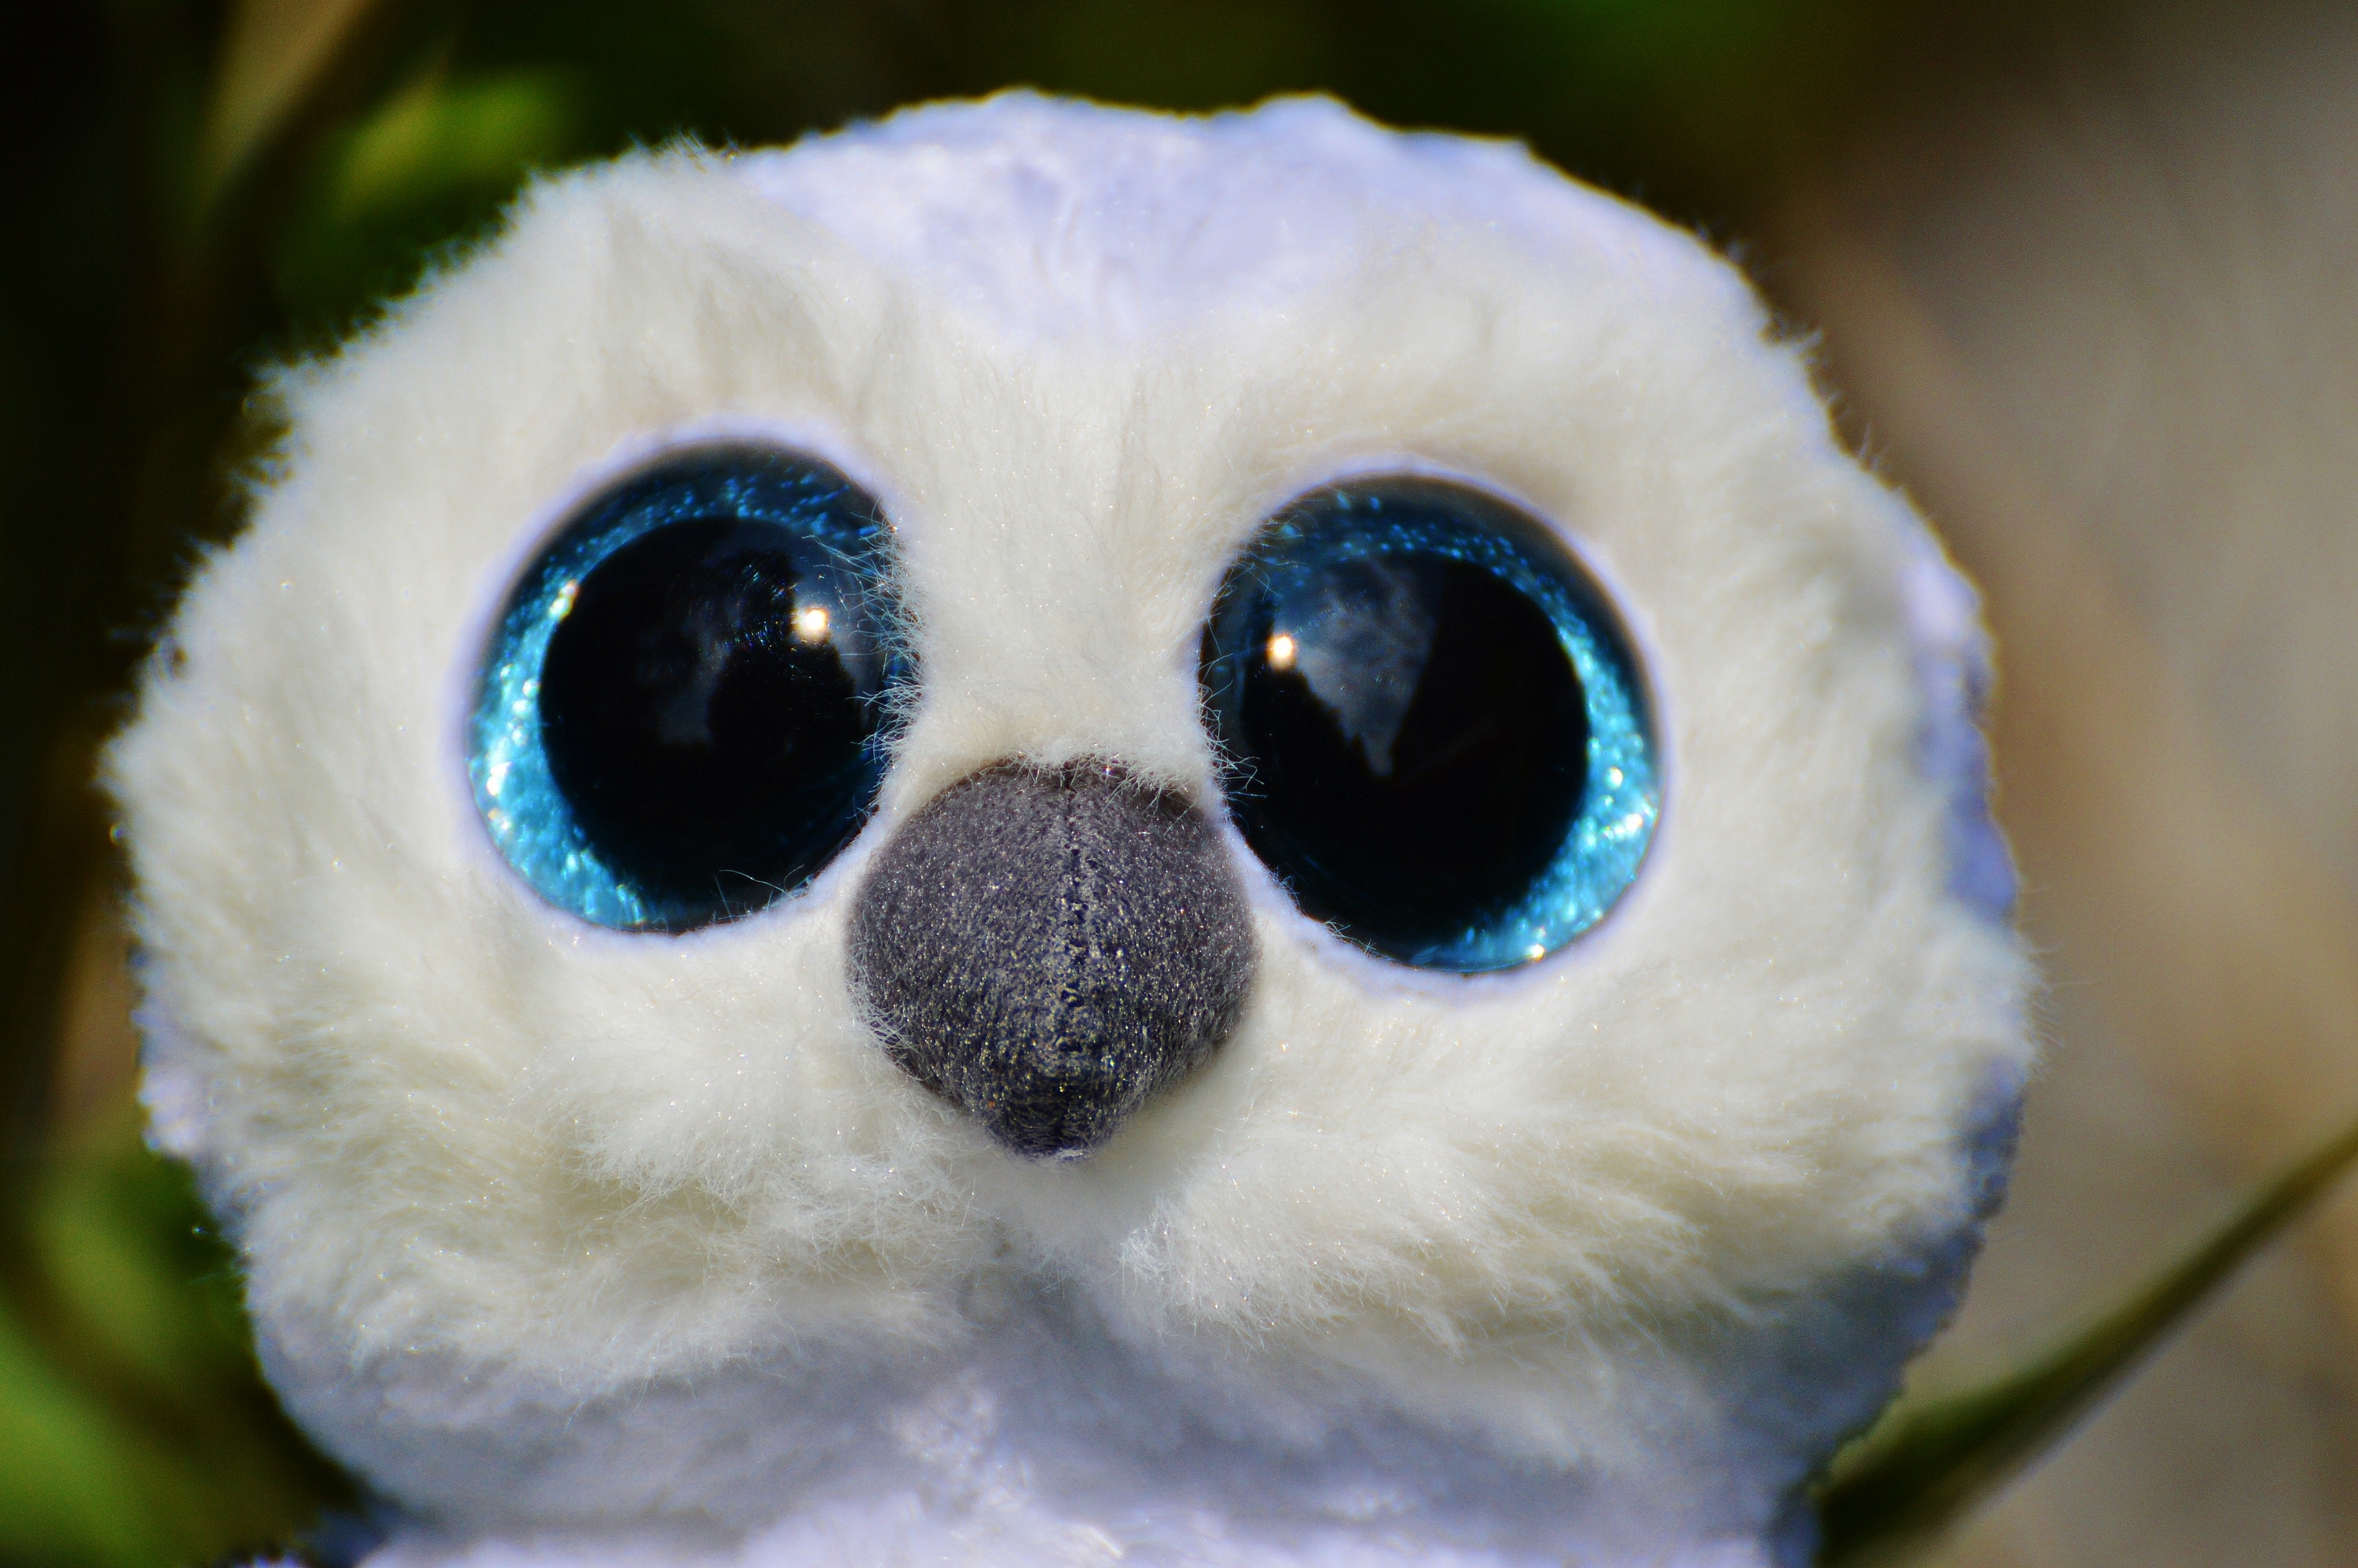
bird, white, sweet, flower, cute, blue, owl, feather, snowy owl, close up, nose, eye, stuffed animal, macro photography, soft toy, stuffed toy, glitter eyes